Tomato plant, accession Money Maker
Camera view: tilt-top (135 deg); turntable rotation: 330 degrees
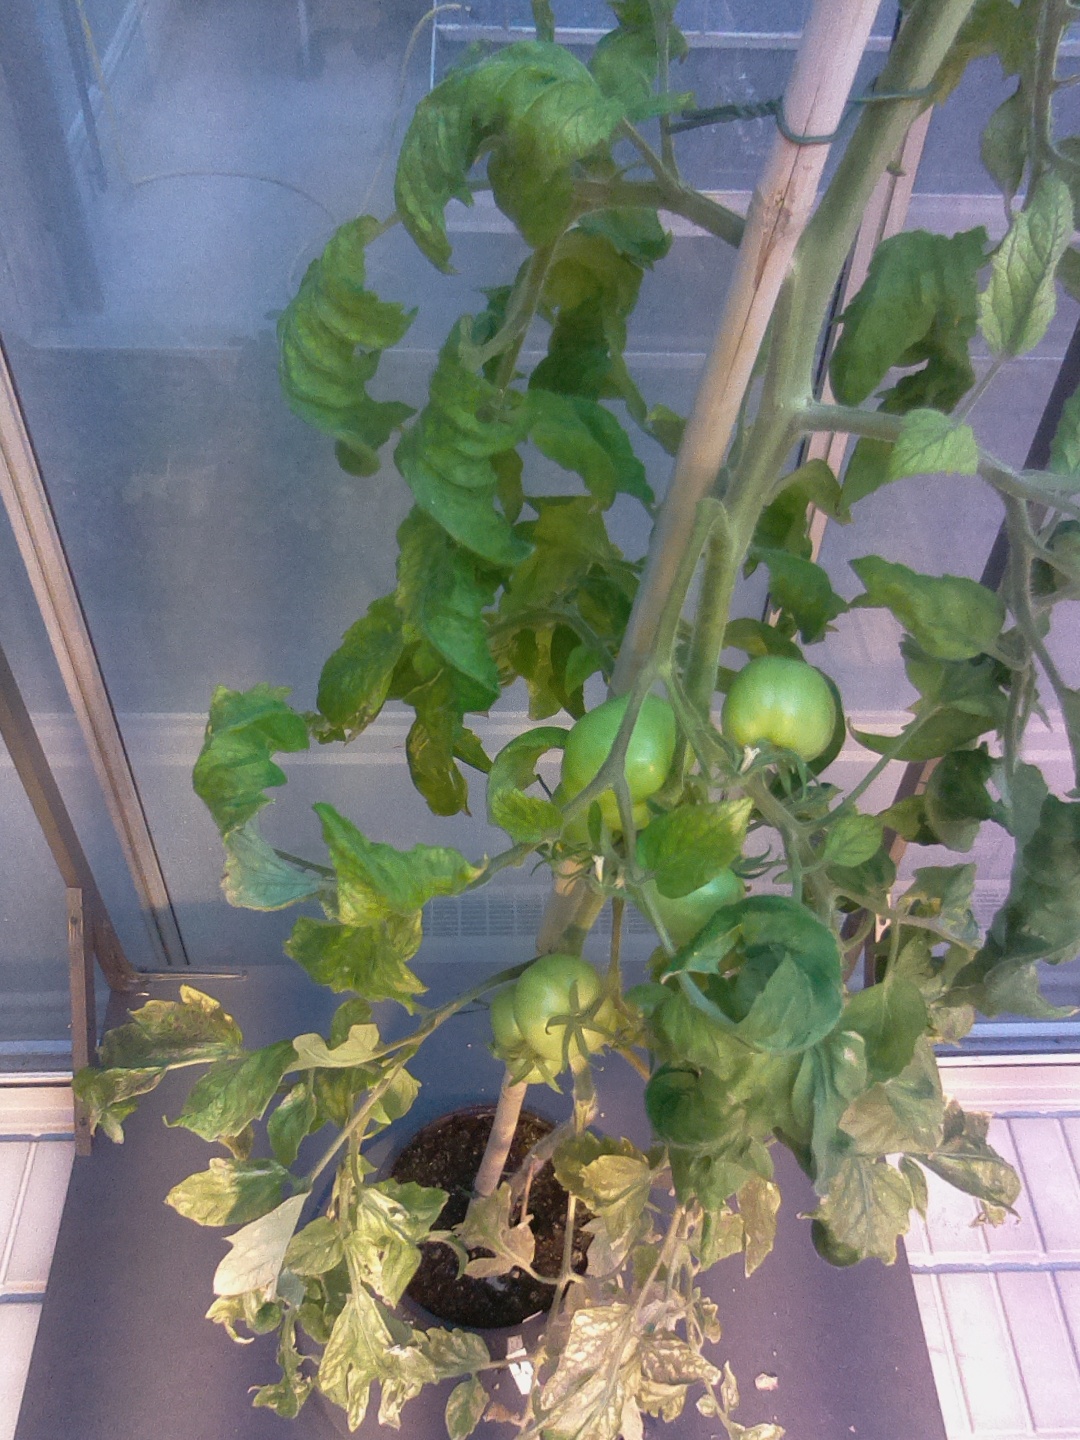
BBCH growth stage 79: 90% -100% of final fruit size